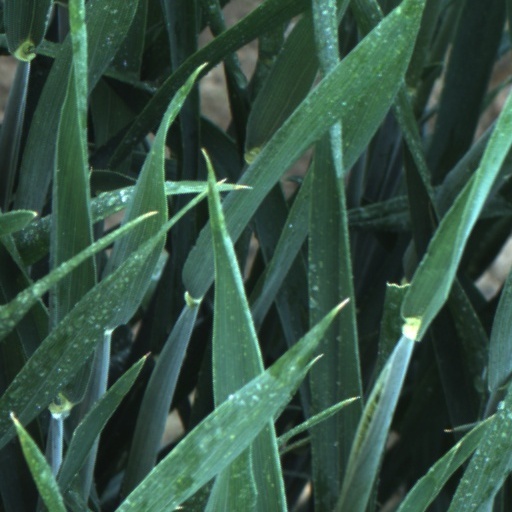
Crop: wheat